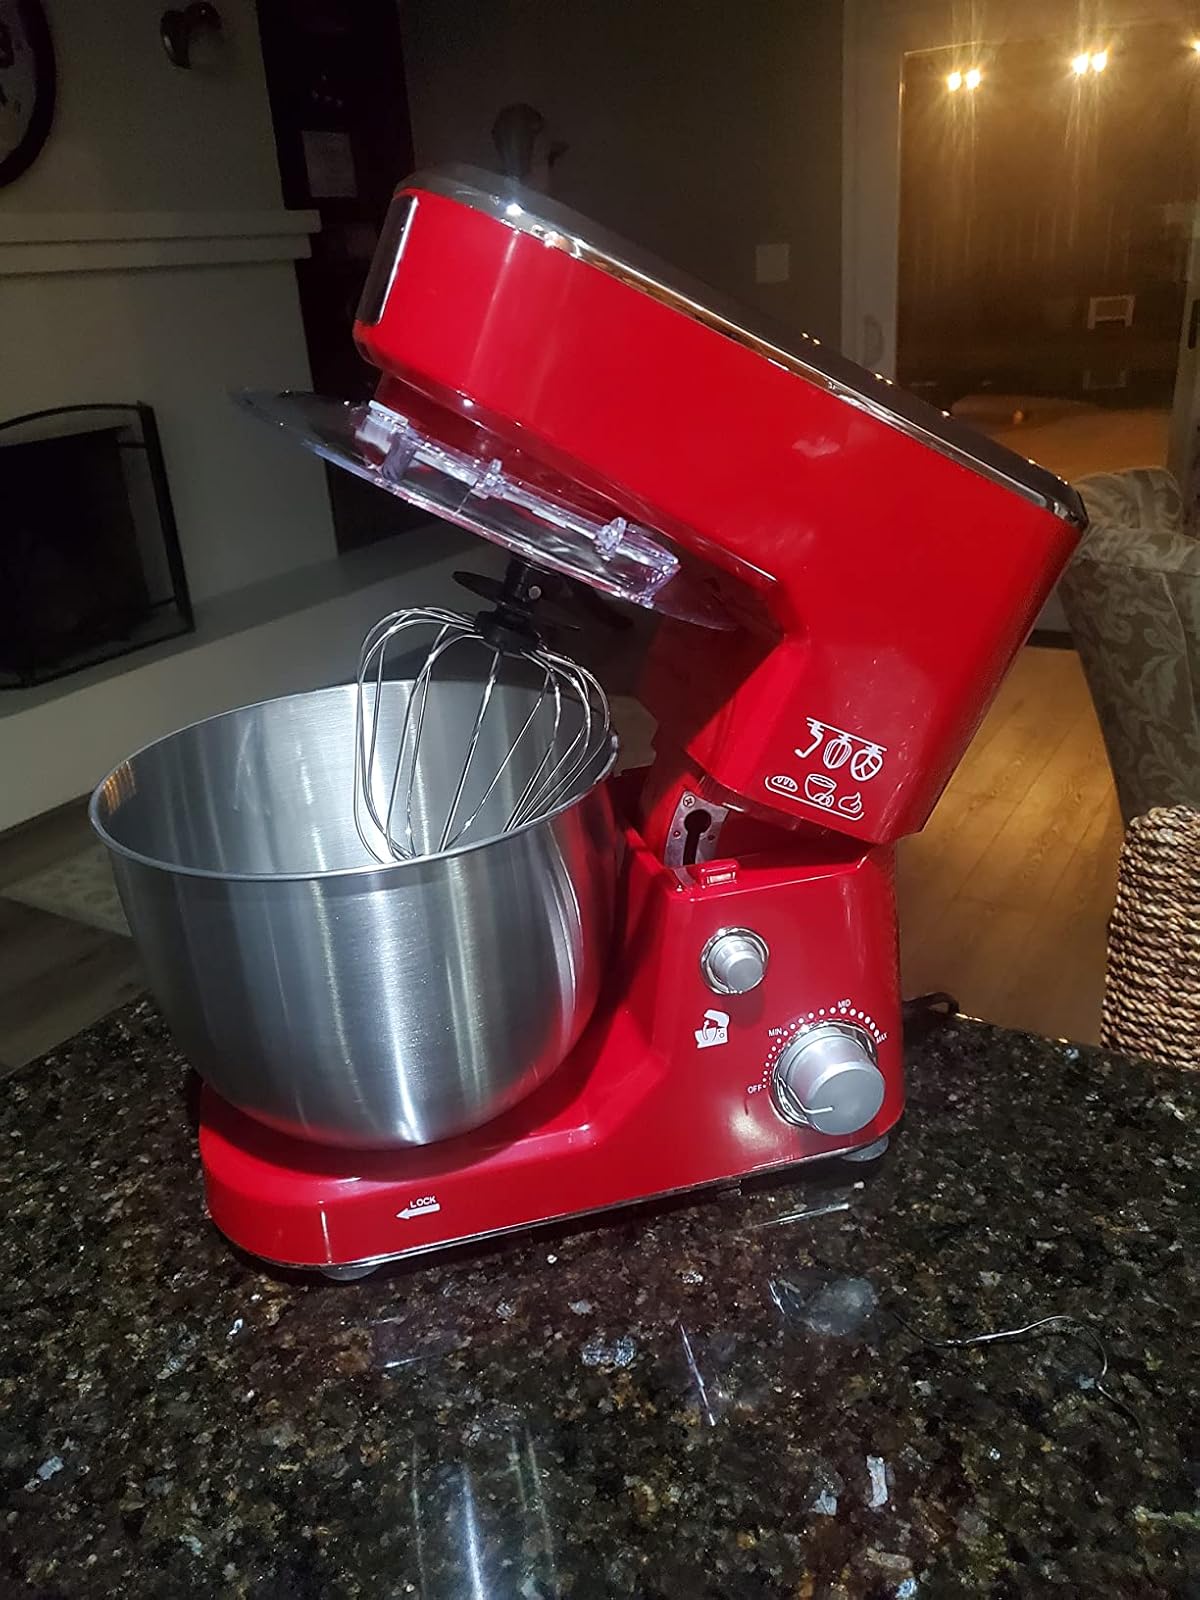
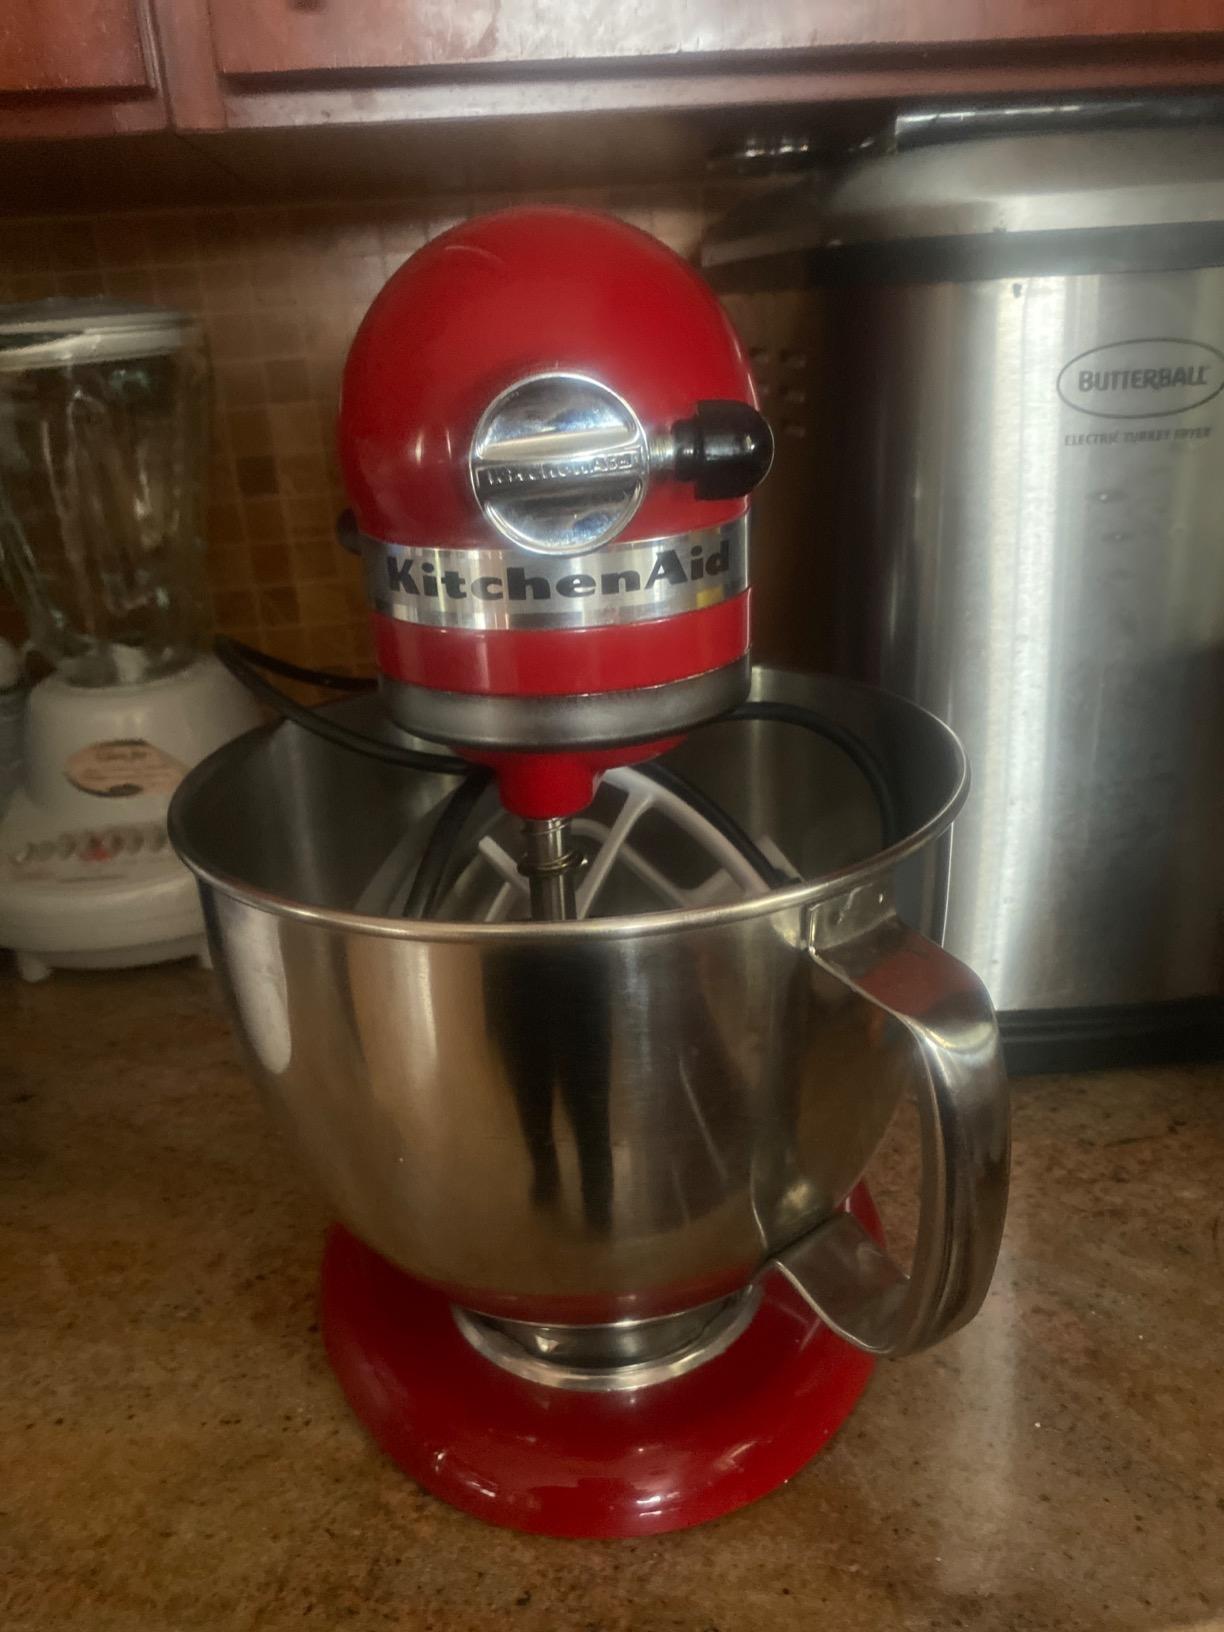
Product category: items_mixer
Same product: no